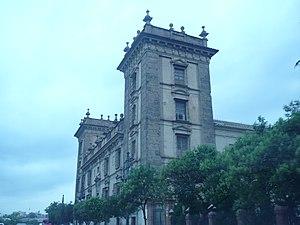
Le musée des Beaux-Arts de Valence est le musée de peinture le plus important de Valence, en Espagne. C’est une référence importante pour les maîtres anciens et un des musées de référence en Espagne. Ses collections incluent des œuvres gothiques des XIVᵉ et XVᵉ siècles, un célèbre autoportrait de Vélasquez et une Vierge à l’enfant et adorateur de l’Italien Pinturicchio.